Fuji-class battleship

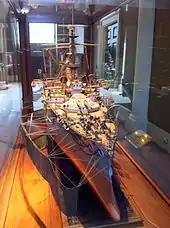
Model of "Yashima" with her torpedo nets deployed, National Maritime Museum, London

On 10 March, the two ships blindly bombarded the harbour of Port Arthur from Pigeon Bay, on the southwest side of the Liaodong Peninsula, at a range of , but did little damage. When they tried again on 22 March, they were attacked by Russian coastal defence guns that had been transferred there, and also from several Russian ships in Port Arthur using observers overlooking Pigeon Bay. The Japanese ships disengaged after "Fuji" was hit by a 12-inch shell.